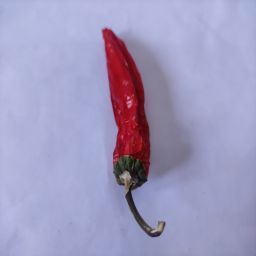
Crop: New Mexico Green Chile
Quality: Dried